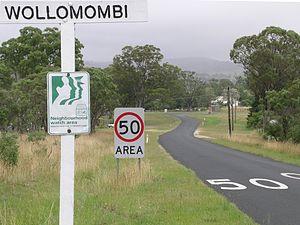
Wollomombi est un village se situant dans la zone d'administration locale du Conseil d'Armidale Dumaresq en Nouvelle-Galles du Sud.